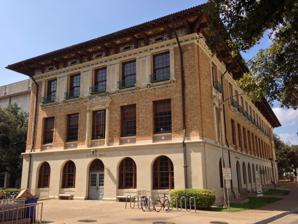
Building: Sutton Hall (University of Texas at Austin)
Country: United States of America
Year built: 1918
Sutton Hall General information Architectural style Late 19th And 20th Century Revivals, Other Town or city Austin, Texas Country United States Design and construction Architect(s) Cass Gilbert Sutton Hall, originally called The Education Building, is a building on the University of Texas at Austin campus, serving as one of the four buildings supporting the School of Architecture , the others being Battle Hall , West Mall Building, and Goldsmith Hall .  It was designed by Cass Gilbert , who also designed Battle Hall, the architecture library on the same campus.  Originally, Sutton Hall housed the College of Education. In 1927, the University separated the Department of Psychology out of the Department of Philosophy , and moved Psychology out of Garrison Hall and onto the 3rd floor of Sutton Hall, where it would share space with the Department of Educational Psychology for the next 25 years. Today, Sutton Hall houses architecture studios, labs, and offices, including graduate admissions for the school. It is also home to the Architectural Robotics Lab. The robotics lab in Sutton Hall is a key innovation area within the UT School of Architecture. See also History of The University of Texas at Austin List of University of Texas at Austin buildings References